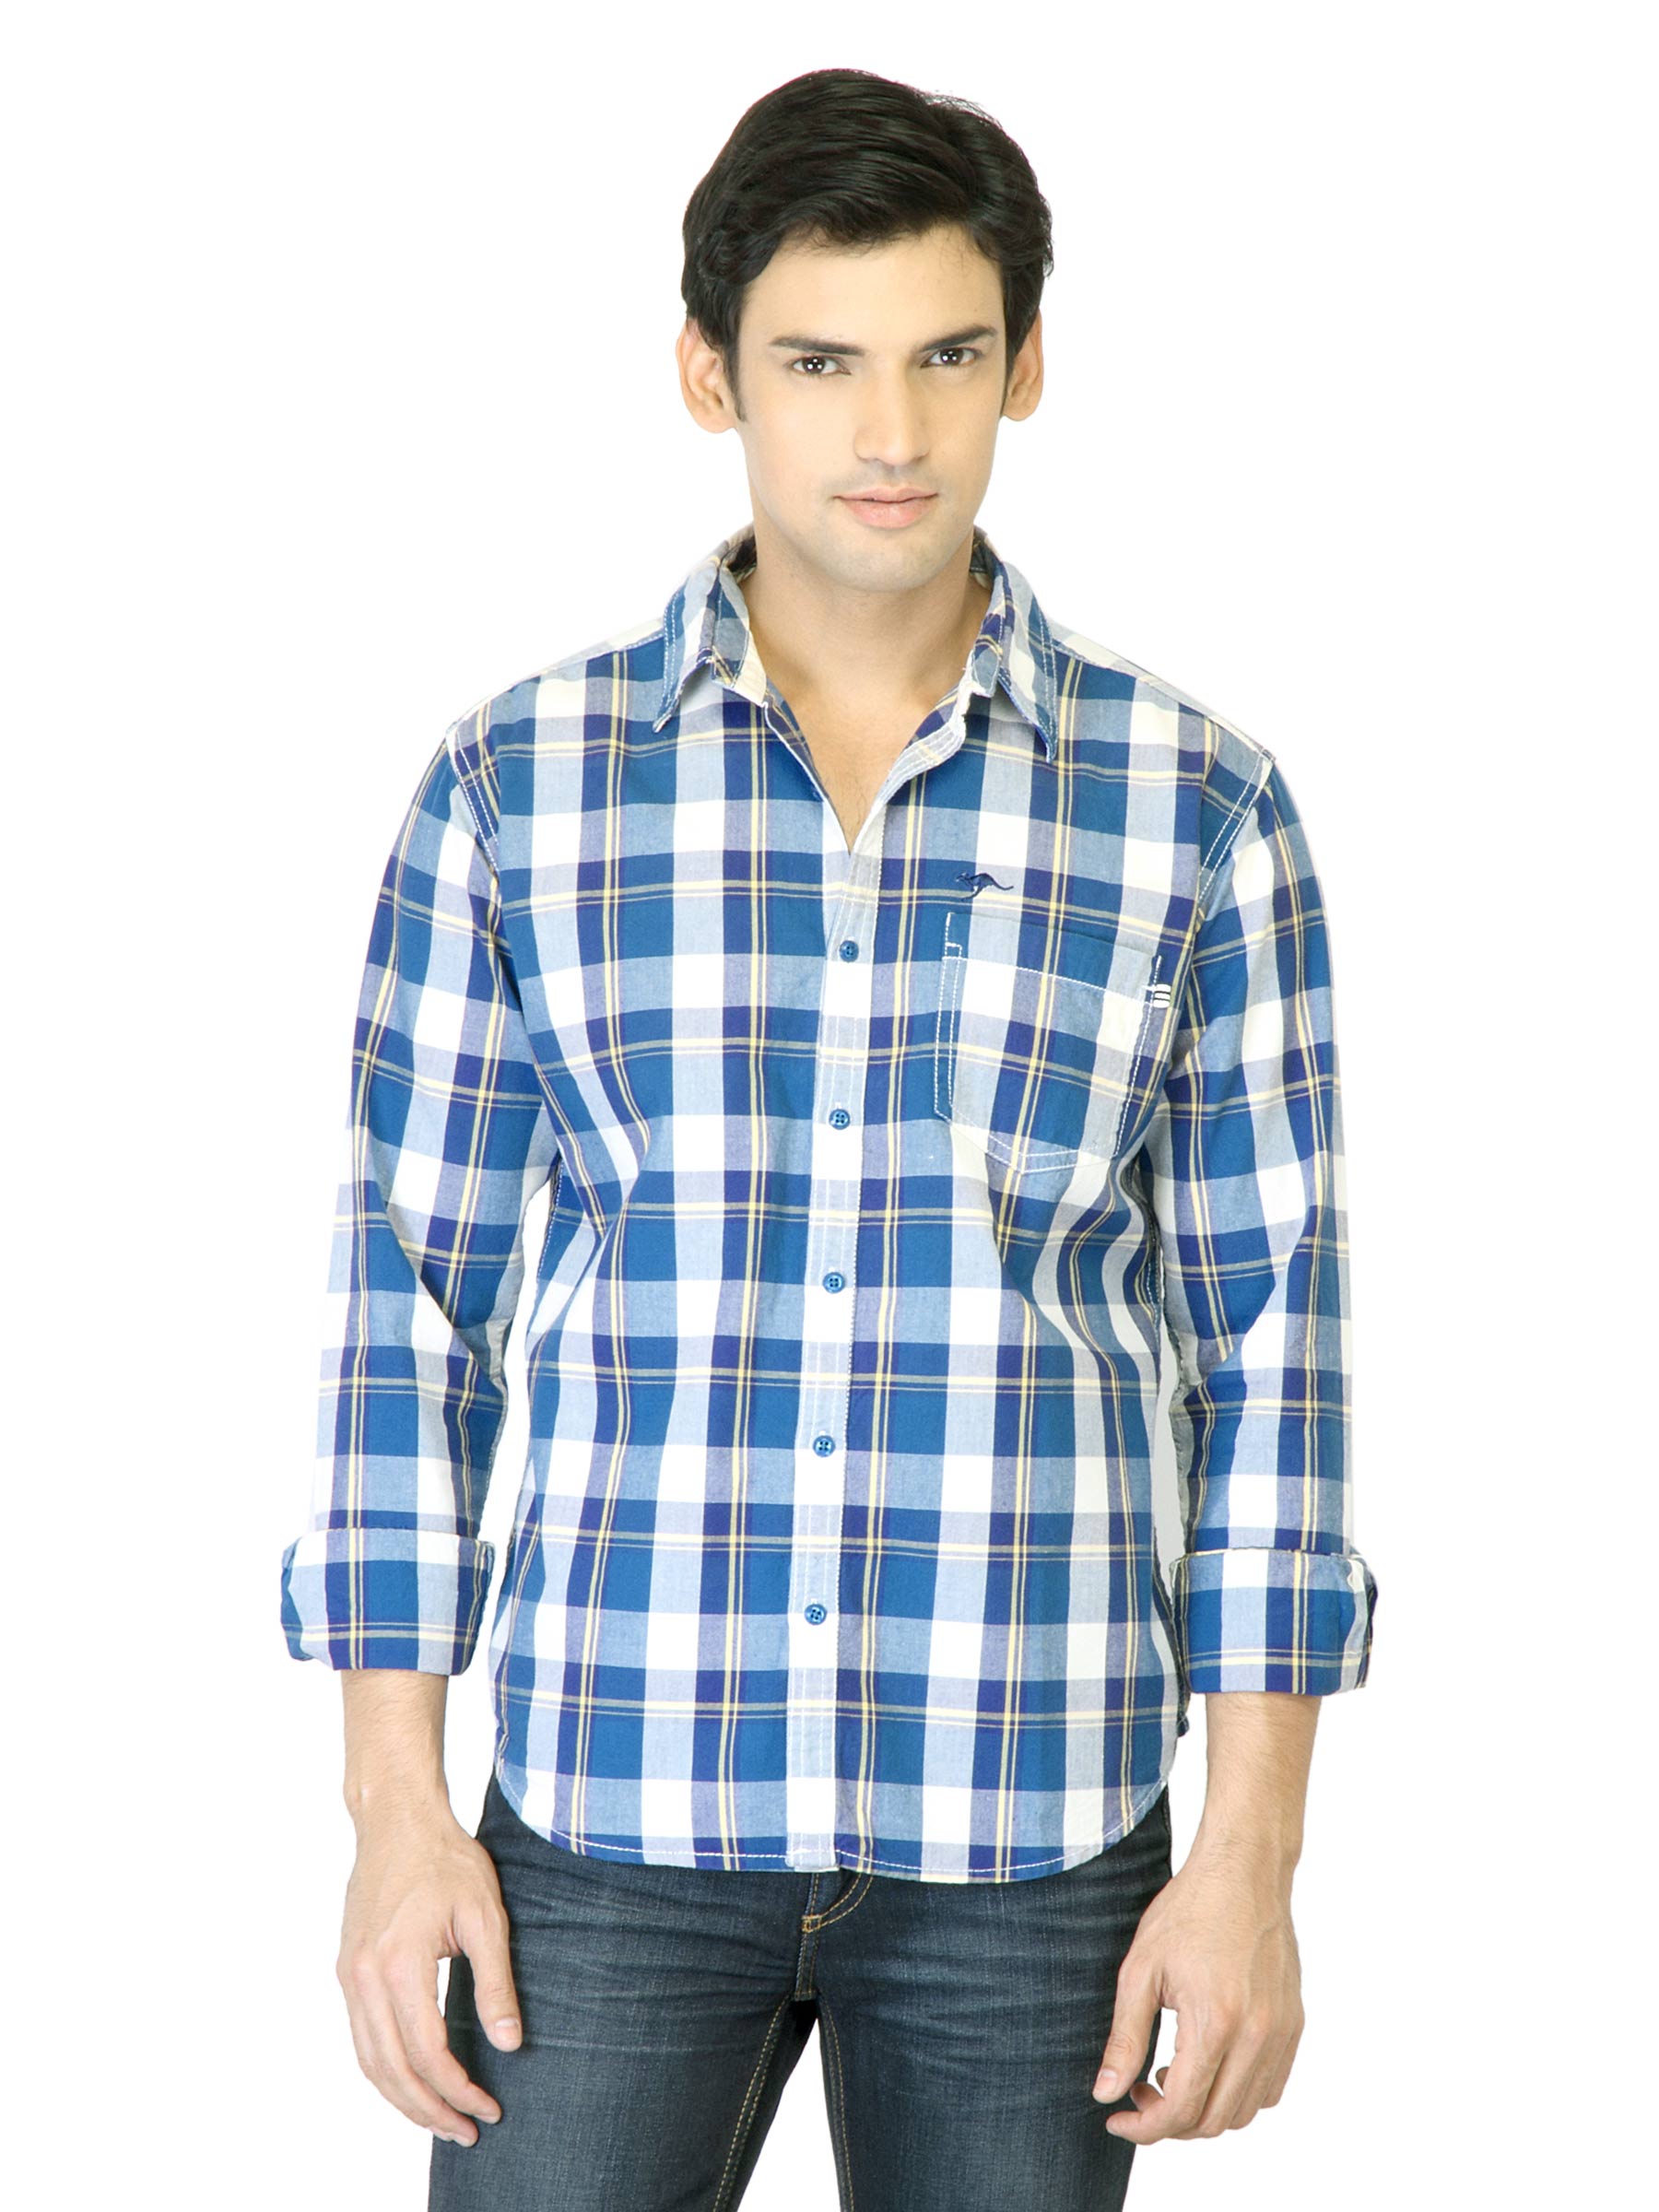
Highlander Men Blue Check Shirt
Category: Apparel / Topwear / Shirts
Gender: Men
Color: Blue
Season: Fall 2011
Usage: Casual